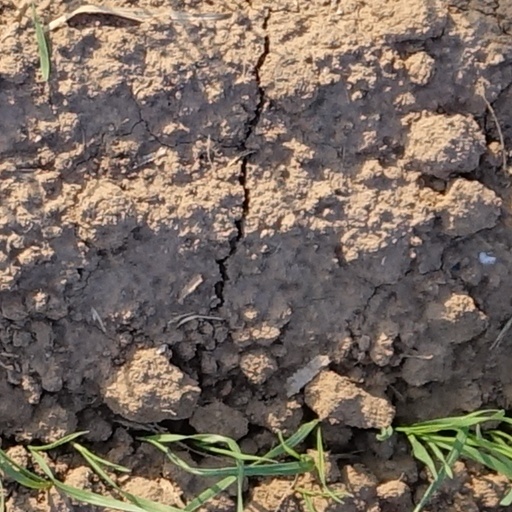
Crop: wheat